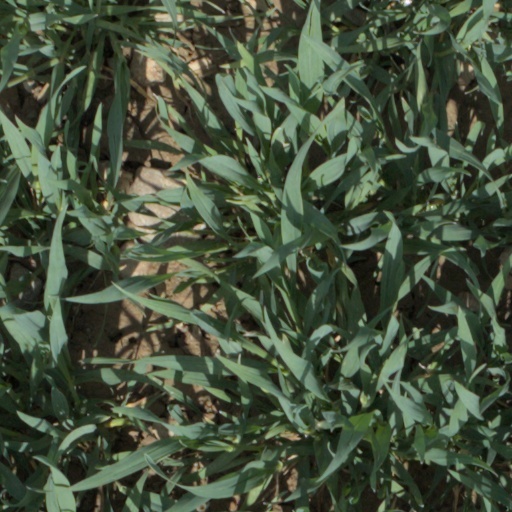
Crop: wheat